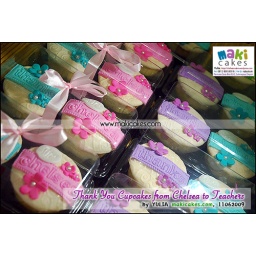
Thank You Cupcakes from Chelsea to Teachers_ in clear box - Maki Cakes